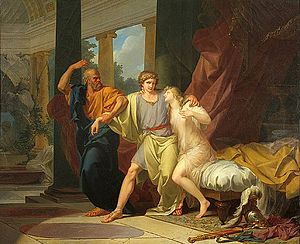
Alkibiades / Opvækst
Sokrates tager fat på Alkibiades.
Alkibiades var en græsk politiker. Hans fulde navn var Alkibiades Kleiniou Skambonides, "Alkibiades, søn af Kleinias, fra deme Skambonidai".